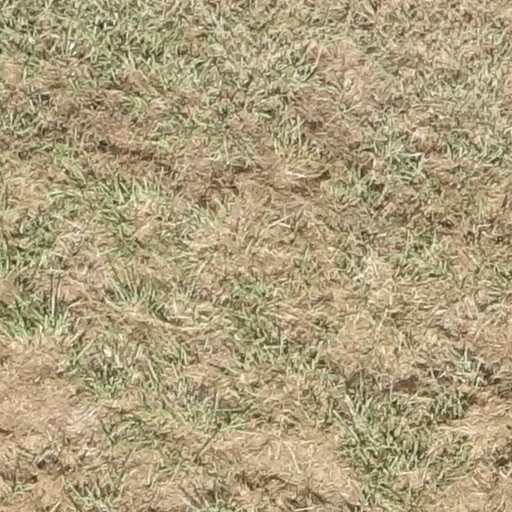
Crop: sorghum